Kathrin Cawein

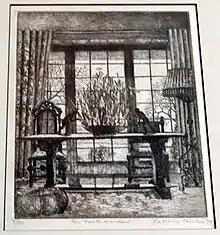
Kathrin Cawein, South Window, etching, about 1934, 8 x 6 inches

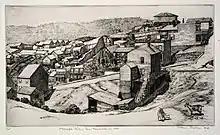
Kathrin Cawein, Telegraph Hill, San Francisco in 1859, drypoint on paper, about 1936, 7 x 11 7/8 inches

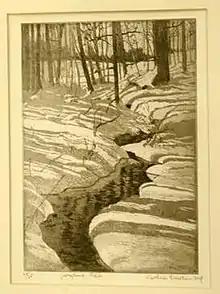
Kathrin Cawein, Gurgling Rillo, etching, about 1935, 15 x 19 inches

Her pace hardly slackened over the next few years. From the end of 1933 through the beginning of 1937 she participated in shows at the Art Institute of Chicago, the Philadelphia Print Club, the Roerich Museum, the National Arts Club, the New York Water-Color Club, the Texas Centennial Exposition, and six other venues. She continued to show during the remainder of career, but notices of exhibitions were much less common in those years.